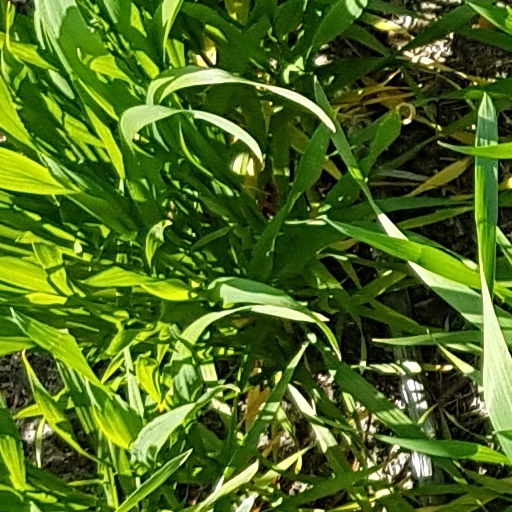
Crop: wheat